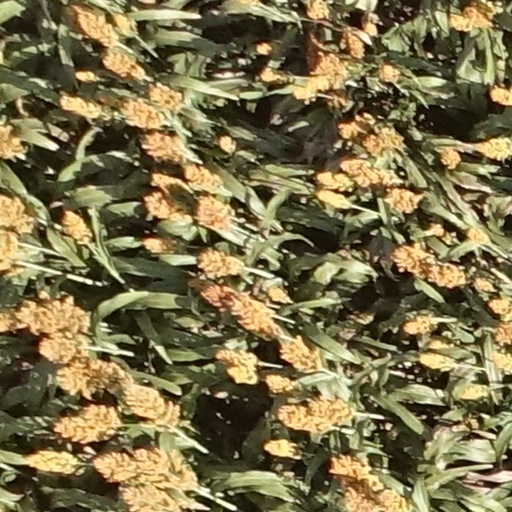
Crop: sorghum